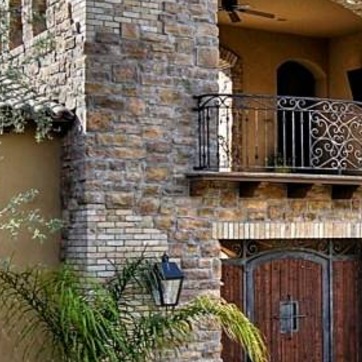
Material: stone